Question: Where are the carrots?
Tambaya: Ina karas ɗin?
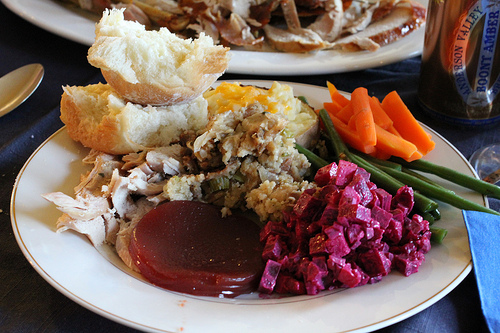
Answer: On plate.
Amsa: A kan farantin.